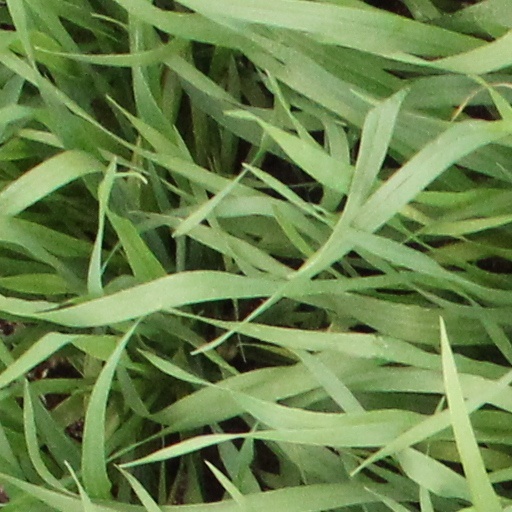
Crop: wheat